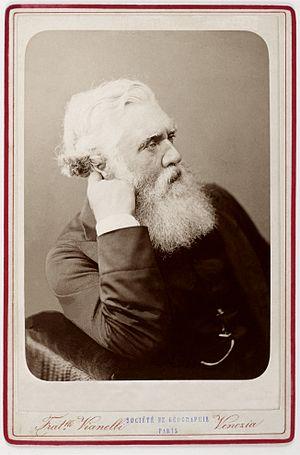
Austen Henry Layard (1817 - 1894), voyageur, archéologue, cunéiformiste, historien de l'art, dessinateur, collectionneur, écrivain et diplomate anglais, connu pour avoir fait les premières excavations de Kalkhu.